Metropolis of Bessarabia

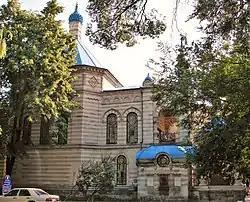
St. Teodora de la Sihla Church

The Metropolis of Bessarabia, also referred to as the Bessarabian Orthodox Church, is an autonomous Eastern Orthodox Metropolitan bishopric of the Romanian Orthodox Church, situated in Moldova. Its canonical jurisdiction is the territory of the Republic of Moldova, and over the Moldovan and Romanian Orthodox diaspora from the former USSR.